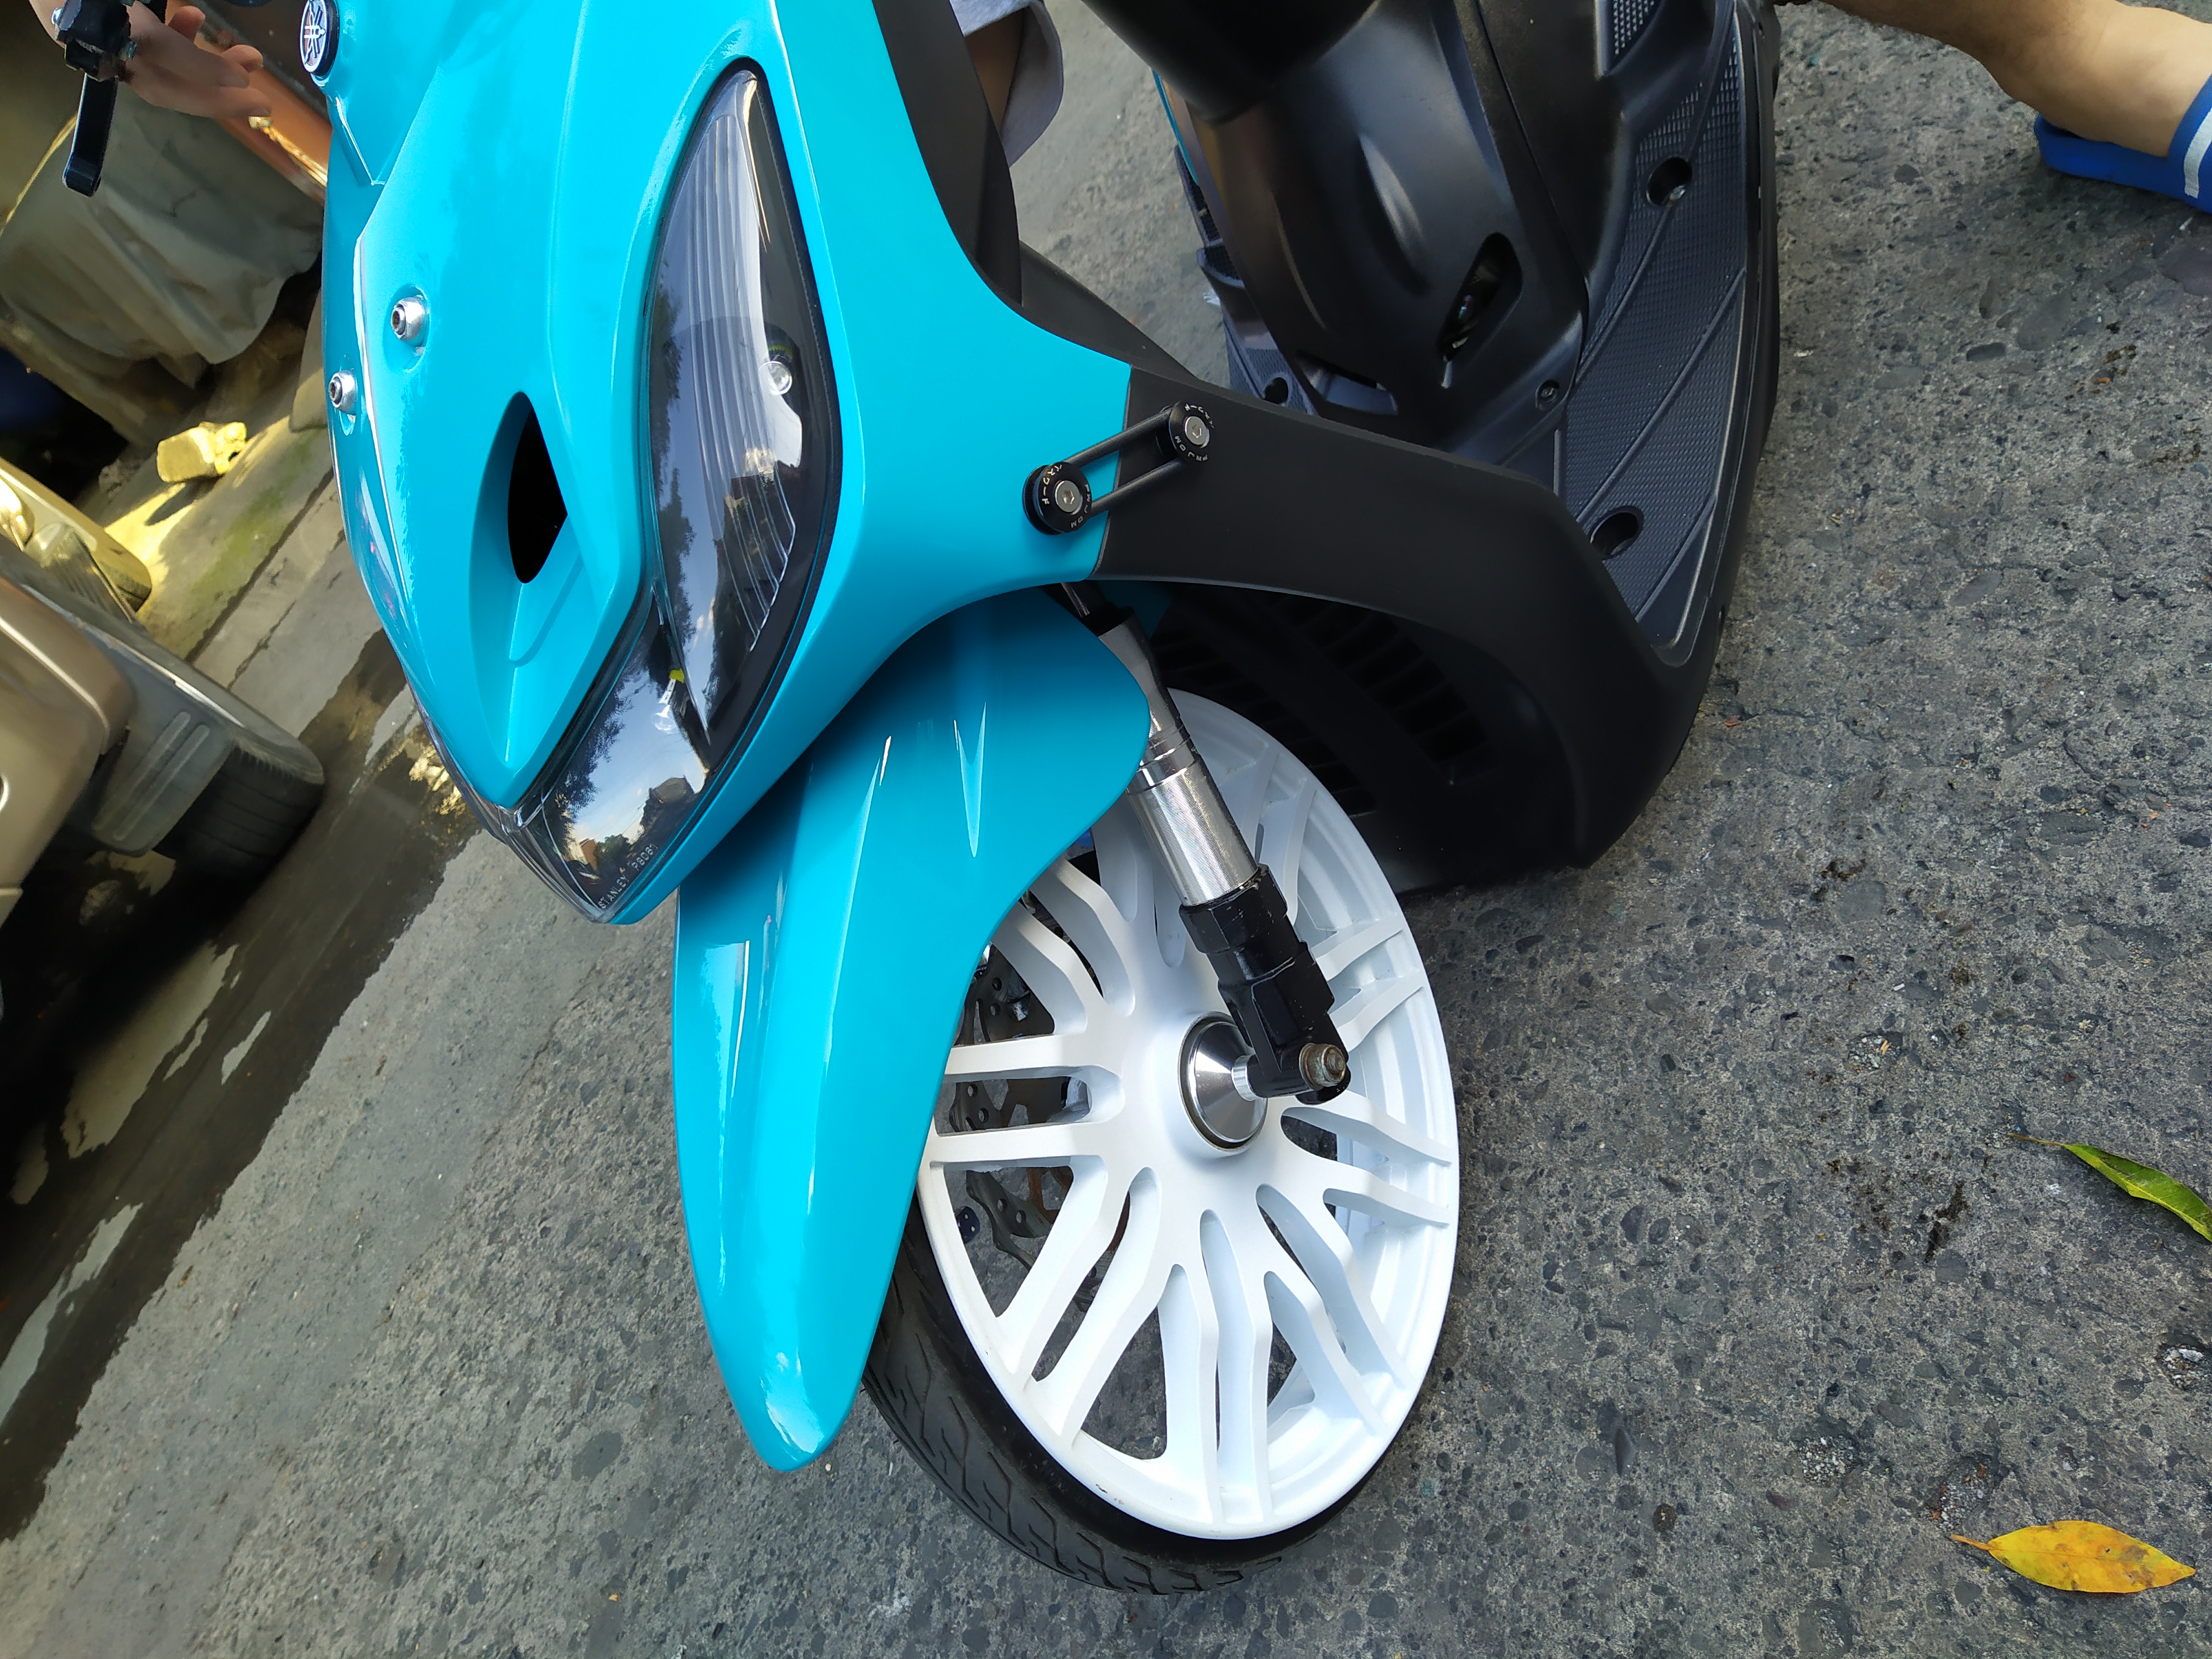
yamaha, alloy wheel, vehicle, wheel, motor vehicle, tire, automotive tire, rim, spoke, auto part, automotive wheel system, vehicle brake, brake, car, fender